Betta St. John

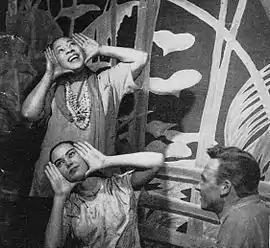

Betta St. John (born Betty Jean Striegler, November 26, 1929 – June 23, 2023) was an American actress, singer, and dancer who worked on Broadway, the West End, and in Hollywood films. She started her career aged 10 as a child actress in uncredited movie parts in her native USA. As an adult actress her first starring role was in the MGM film "Dream Wife" opposite Cary Grant in 1953. In 1954 she starred with Victor Mature in "Dangerous Mission". Later residing in England she appeared in starring roles in British films including "High Tide at Noon", two Tarzan films, and the horror features "Corridors of Blood" with Boris Karloff and "Horror Hotel" with Christopher Lee.